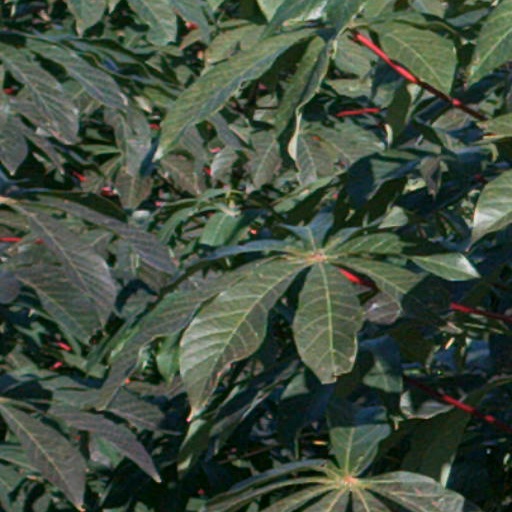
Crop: cassava